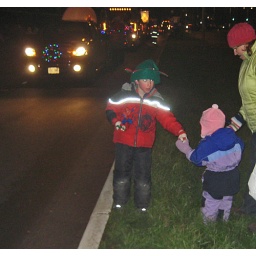
A boy in the parade shares a candy cane with a little girl who is watching with her parents.